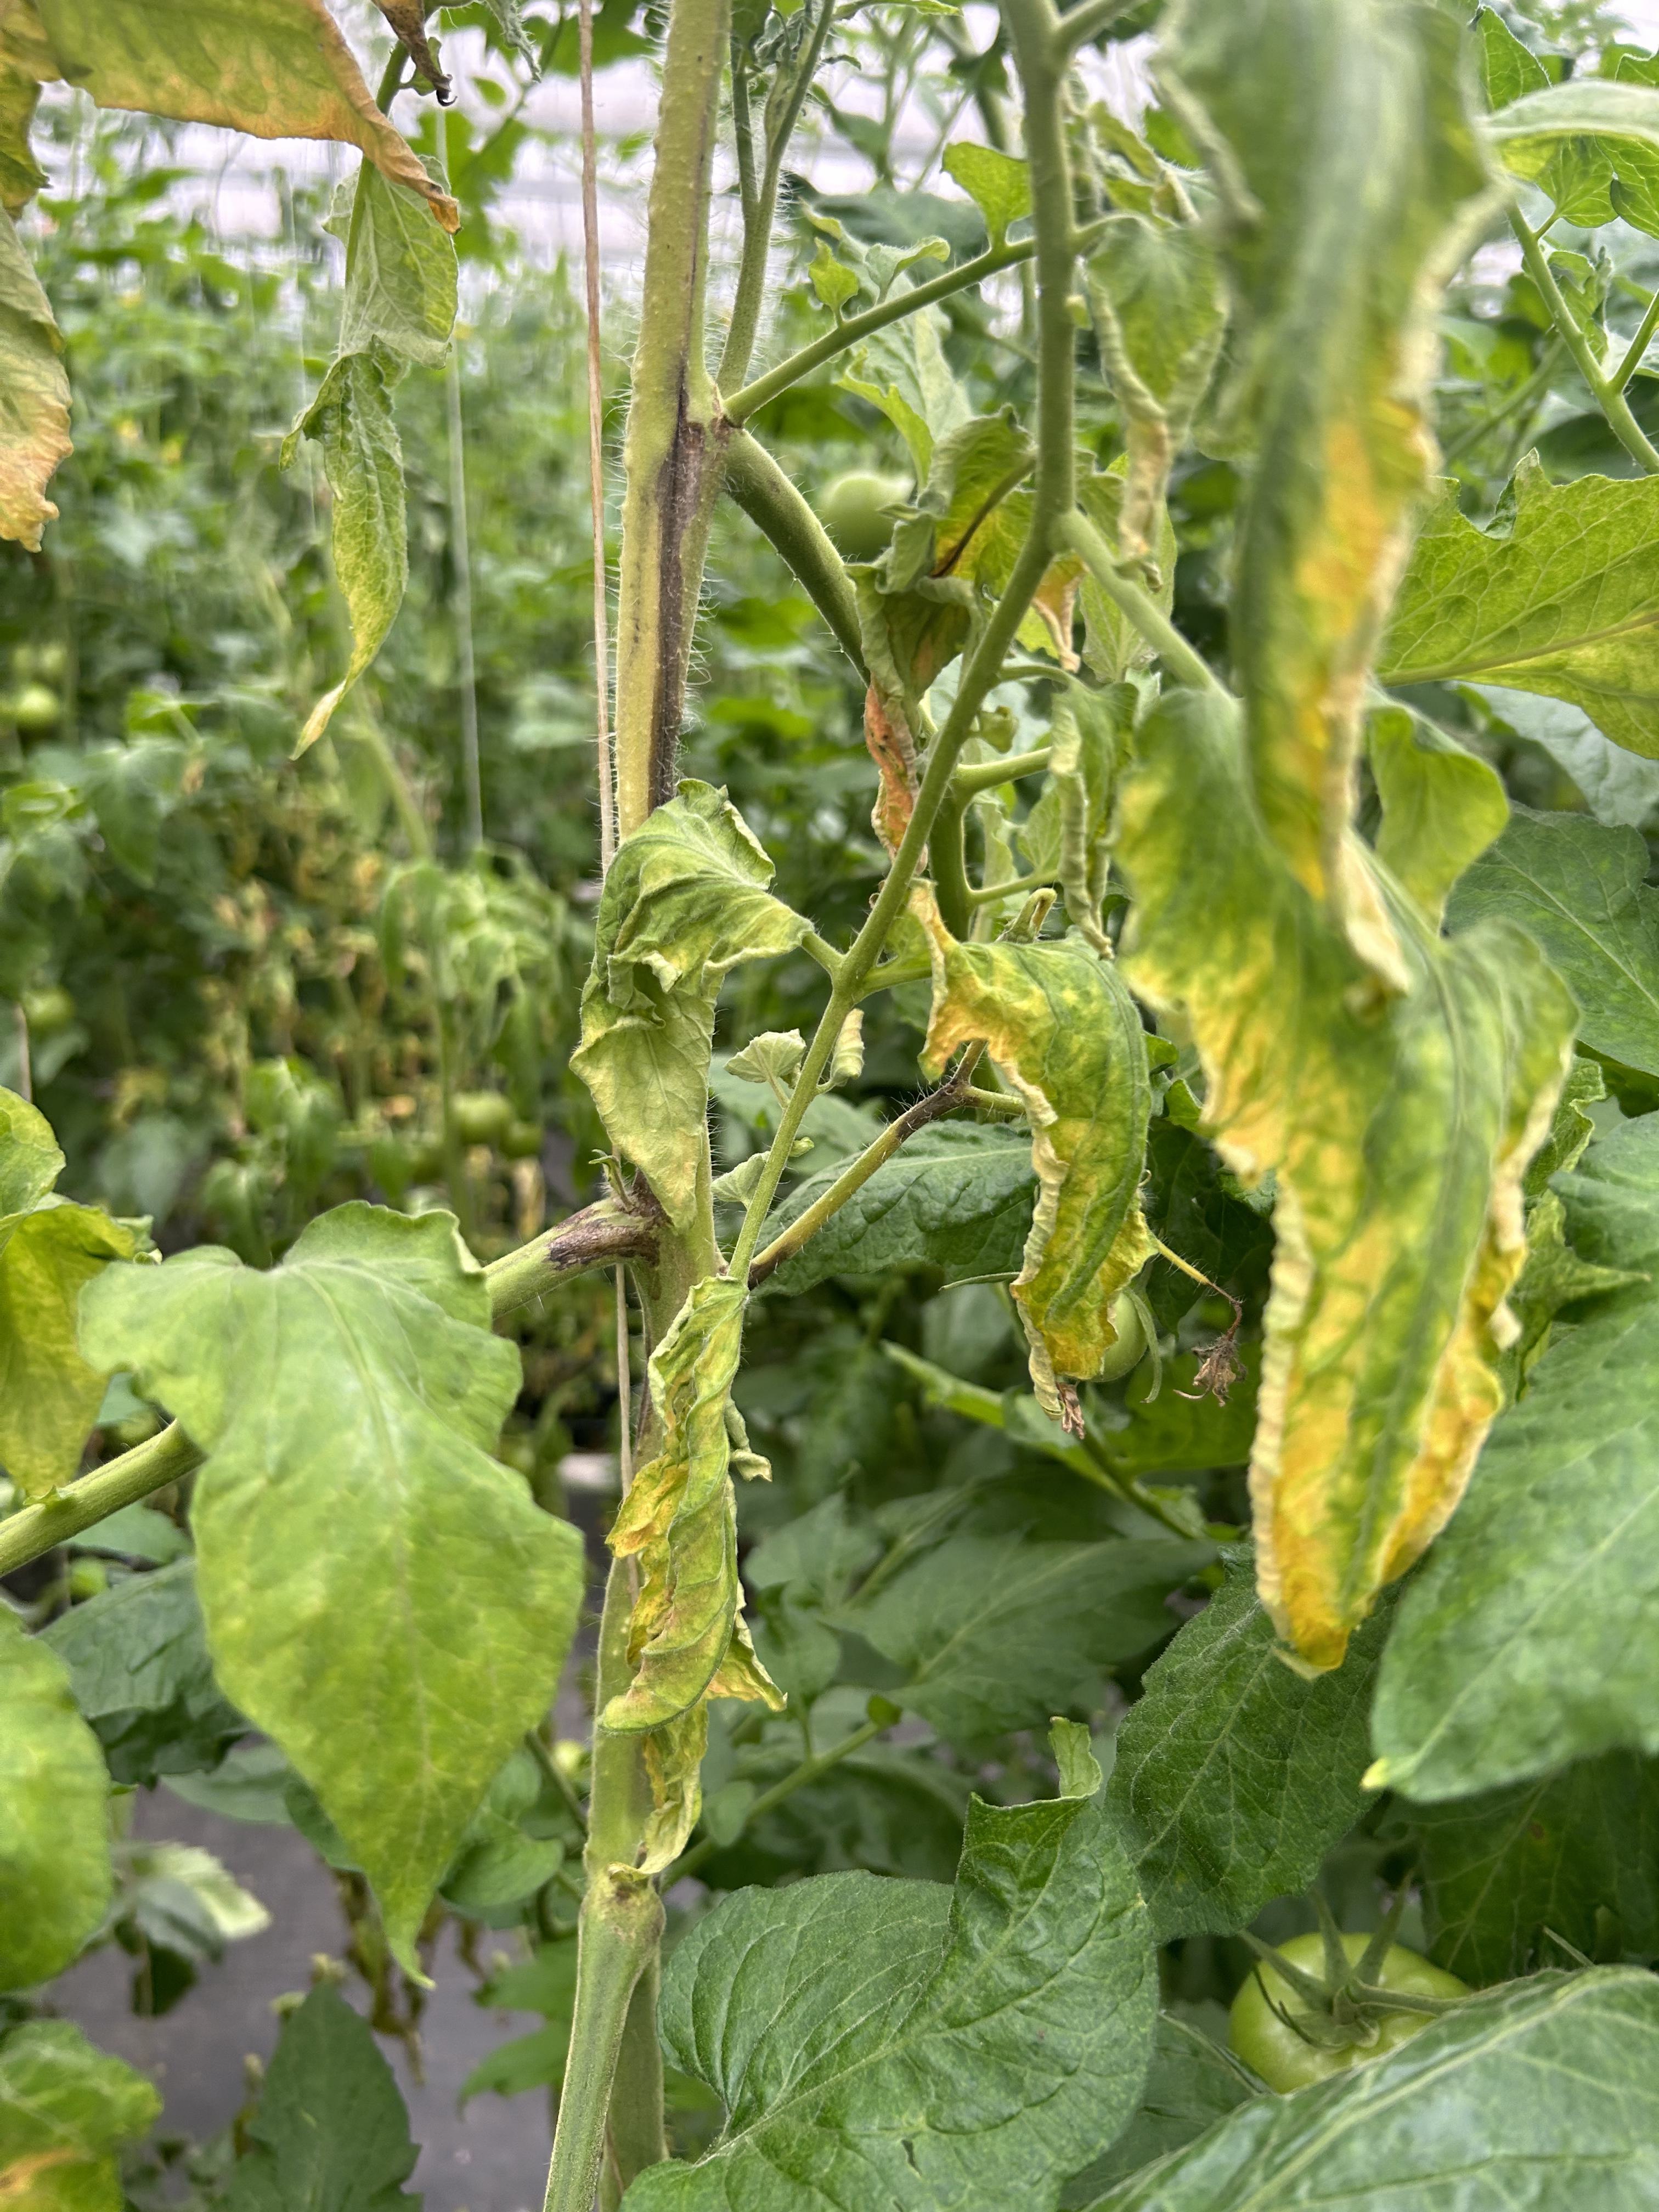
Disease: Wilt